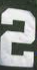
Number: 2